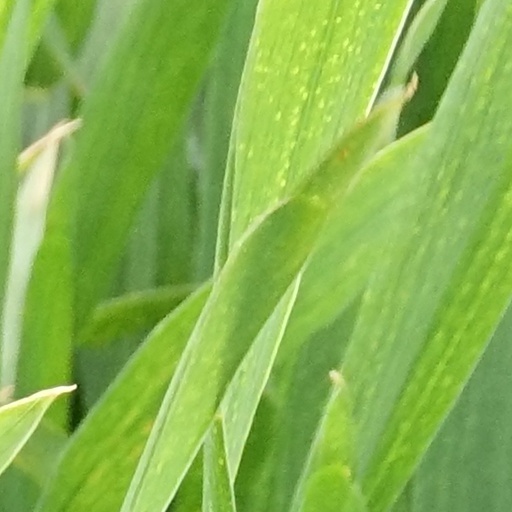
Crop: wheat